Samoa Police Service

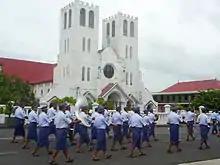
The Royal Samoan Police Band

The Samoa Police Service is the unitary national police force of Samoa.